Abdel Khalek Sarwat Pasha

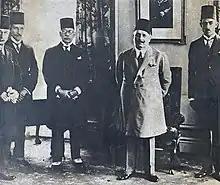

The King called on Sarwat to form a Cabinet on 26 April 1927. In it, Sarwat kept to himself the Ministry of the Interior. This Cabinet found itself dealing with two unexpected issues: the so-called Army Crisis, which descended on the Cabinet less than a month after it was formed and the Sarwat-Chamberlain negotiations on the relations between Egypt and Britain, which started unexpectedly.